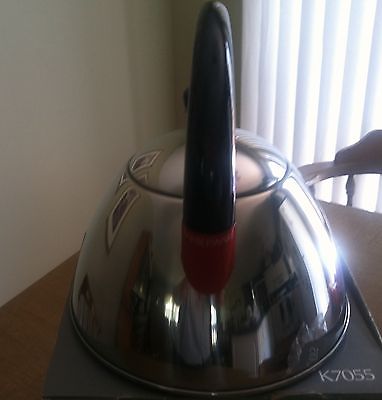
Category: kettle